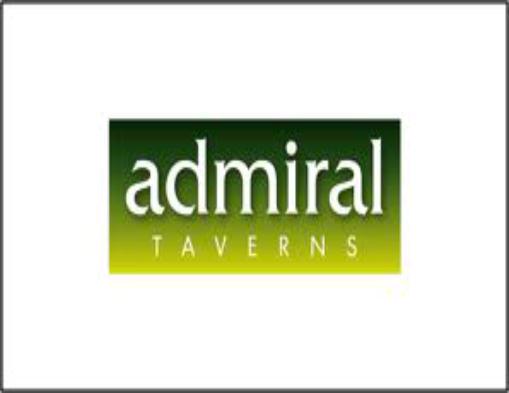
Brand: Admiral
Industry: Clothes